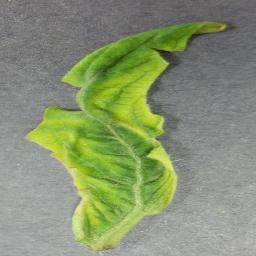
Label: Tomato___Tomato_Yellow_Leaf_Curl_Virus